Sputnik 1

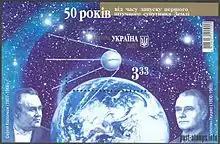
Sputnik 1, Sergei Korolev and Valentin Glushko on a 2007 Ukrainian stamp

Sputnik 1 was not immediately used for Soviet propaganda. The Soviets had kept quiet about their earlier accomplishments in rocketry, fearing that it would lead to secrets being revealed and failures being exploited by the West. When the Soviets began using Sputnik in their propaganda, they emphasized pride in the achievement of Soviet technology, arguing that it demonstrated the Soviets' superiority over the West. People were encouraged to listen to Sputnik's signals on the radio and to look out for Sputnik in the night sky. While Sputnik itself had been highly polished, its small size made it barely visible to the naked eye. What most watchers actually saw was the much more visible 26-metre core stage of the R-7. Shortly after the launch of PS-1, Khrushchev pressed Korolev to launch another satellite to coincide with the 40th anniversary of the October Revolution, on 7 November 1957.